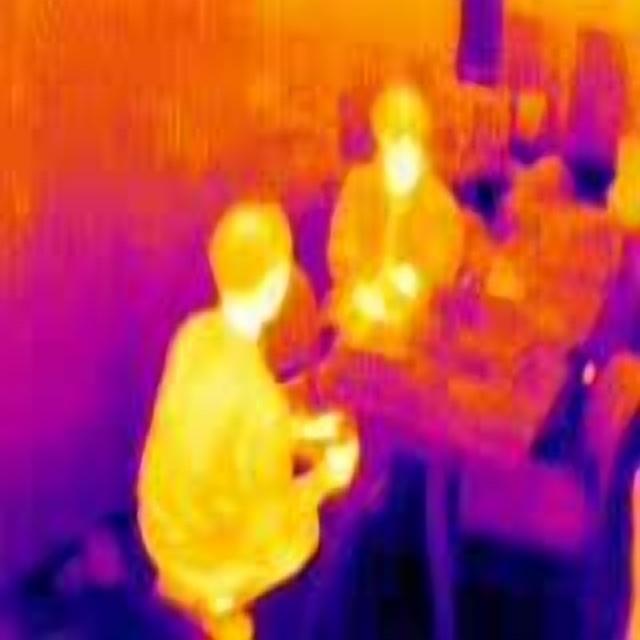
Detected objects:
label: person
label: person